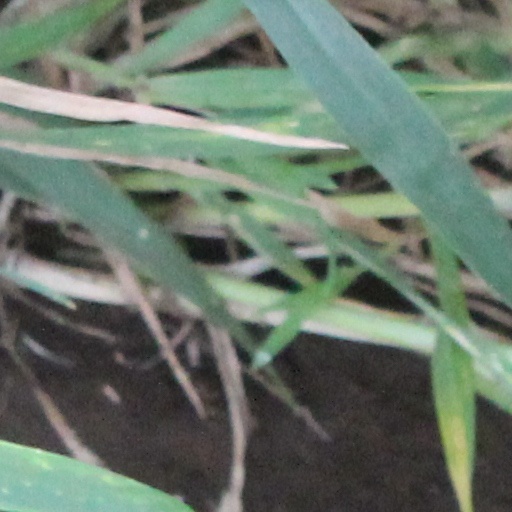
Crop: wheat